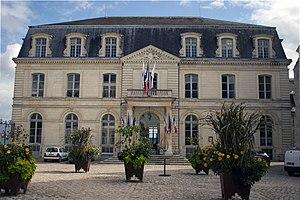
Hotel de ville à Blois. This building is indexed in the Base Mérimée, a database of architectural heritage maintained by the French Ministry of Culture,